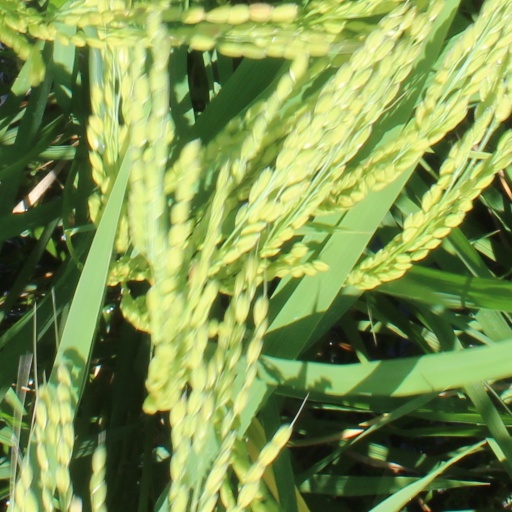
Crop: rice